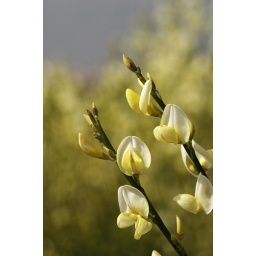
Lovely yellow and white flowers bursting in profusion all over some broom bushes on Randall's Island.